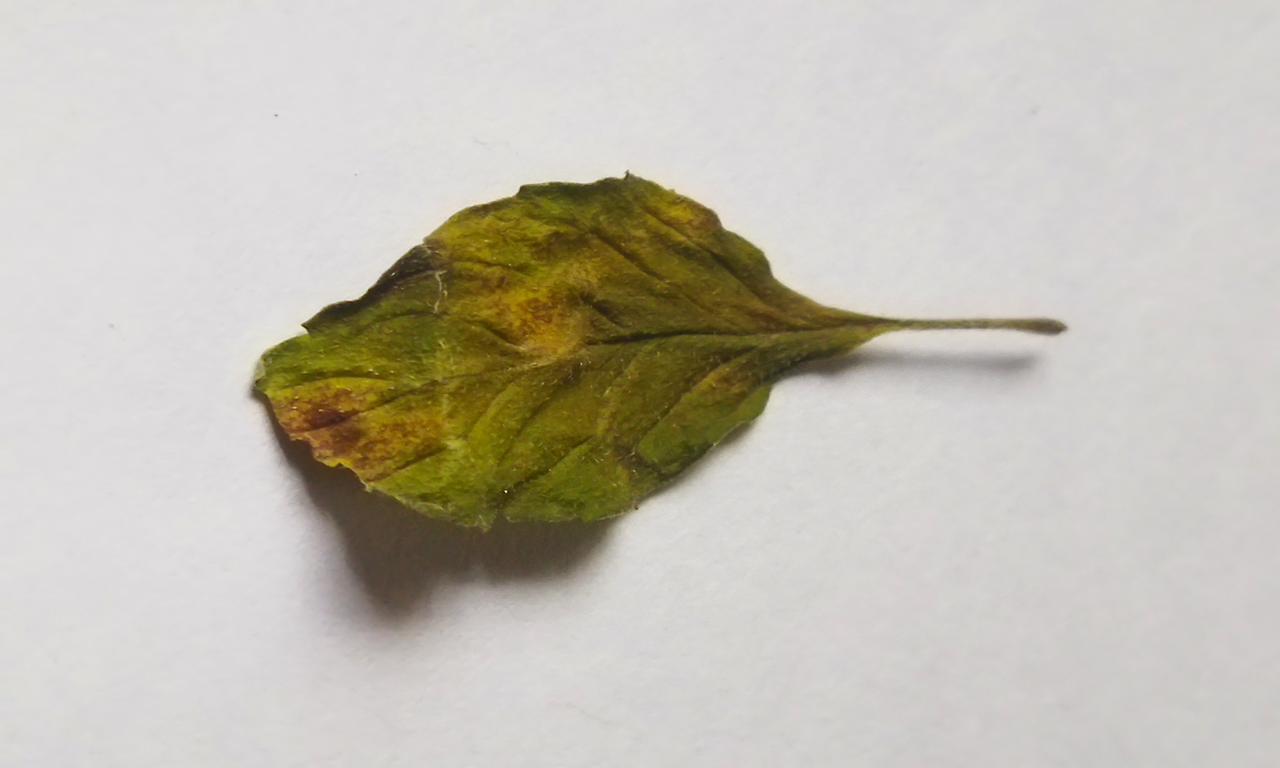
Label: Spoiled